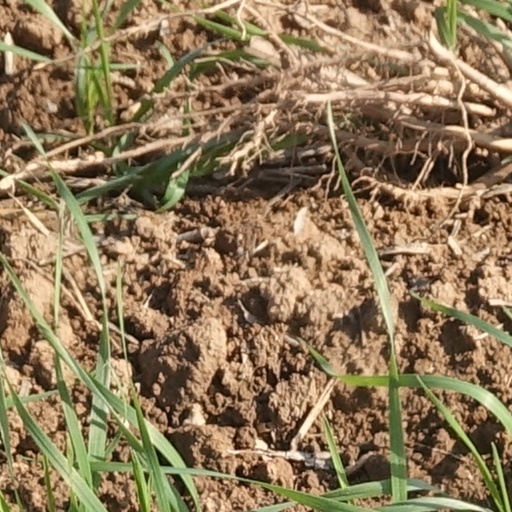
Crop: wheat